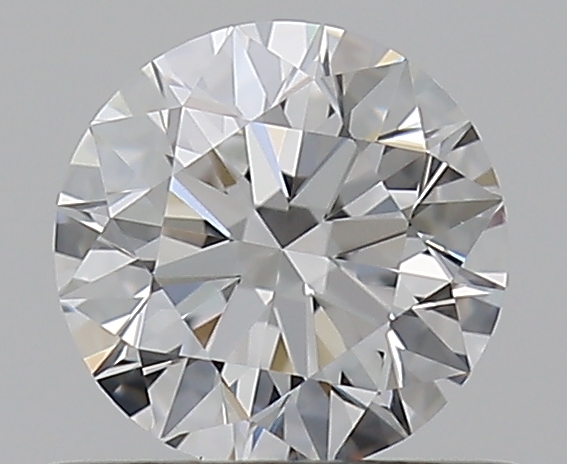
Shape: round
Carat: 0.5
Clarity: VS1
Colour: E
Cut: EX
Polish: EX
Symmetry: EX
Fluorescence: N
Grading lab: GIA
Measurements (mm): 5.07 x 5.1 x 3.16